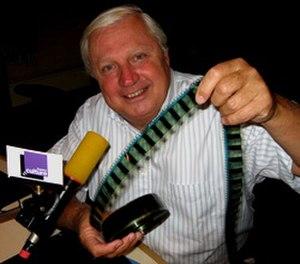
Axel Brücker à France-Culture.
Axel Brücker est un producteur de télévision, programmateur de cinéma, organisateur de festivals et écrivain français.